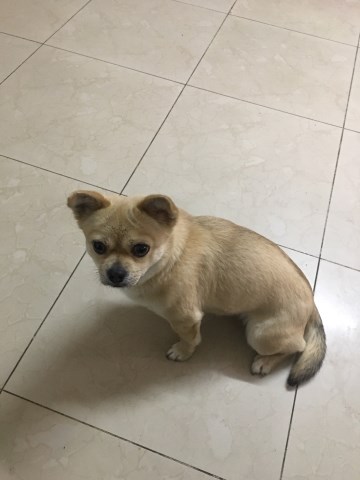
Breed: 420-n000124-Chihuahua